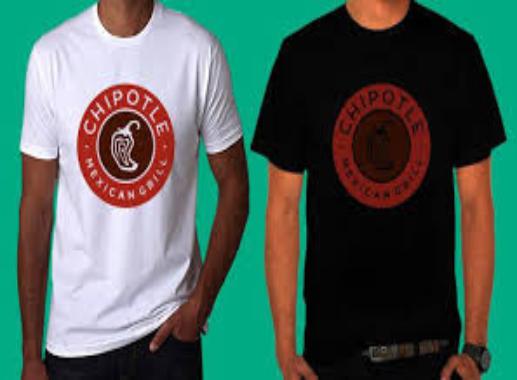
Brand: Chipotle Mexican Grill-2
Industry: Clothes